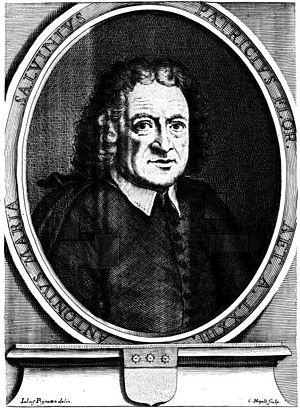
Antonio Maria Salvini était un écrivain, un poète et un philologue italien de la fin du XVIIᵉ et du début du XVIIIᵉ siècle.